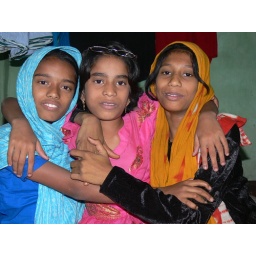
Three friendly young girls we met while staying at a friend's house for a couple of days. in Khulna.